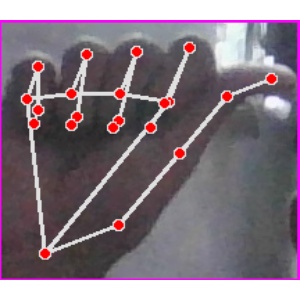
अक्षर: छ